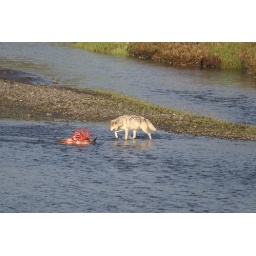
slough creek alpha male returning to elk kill in lamar river